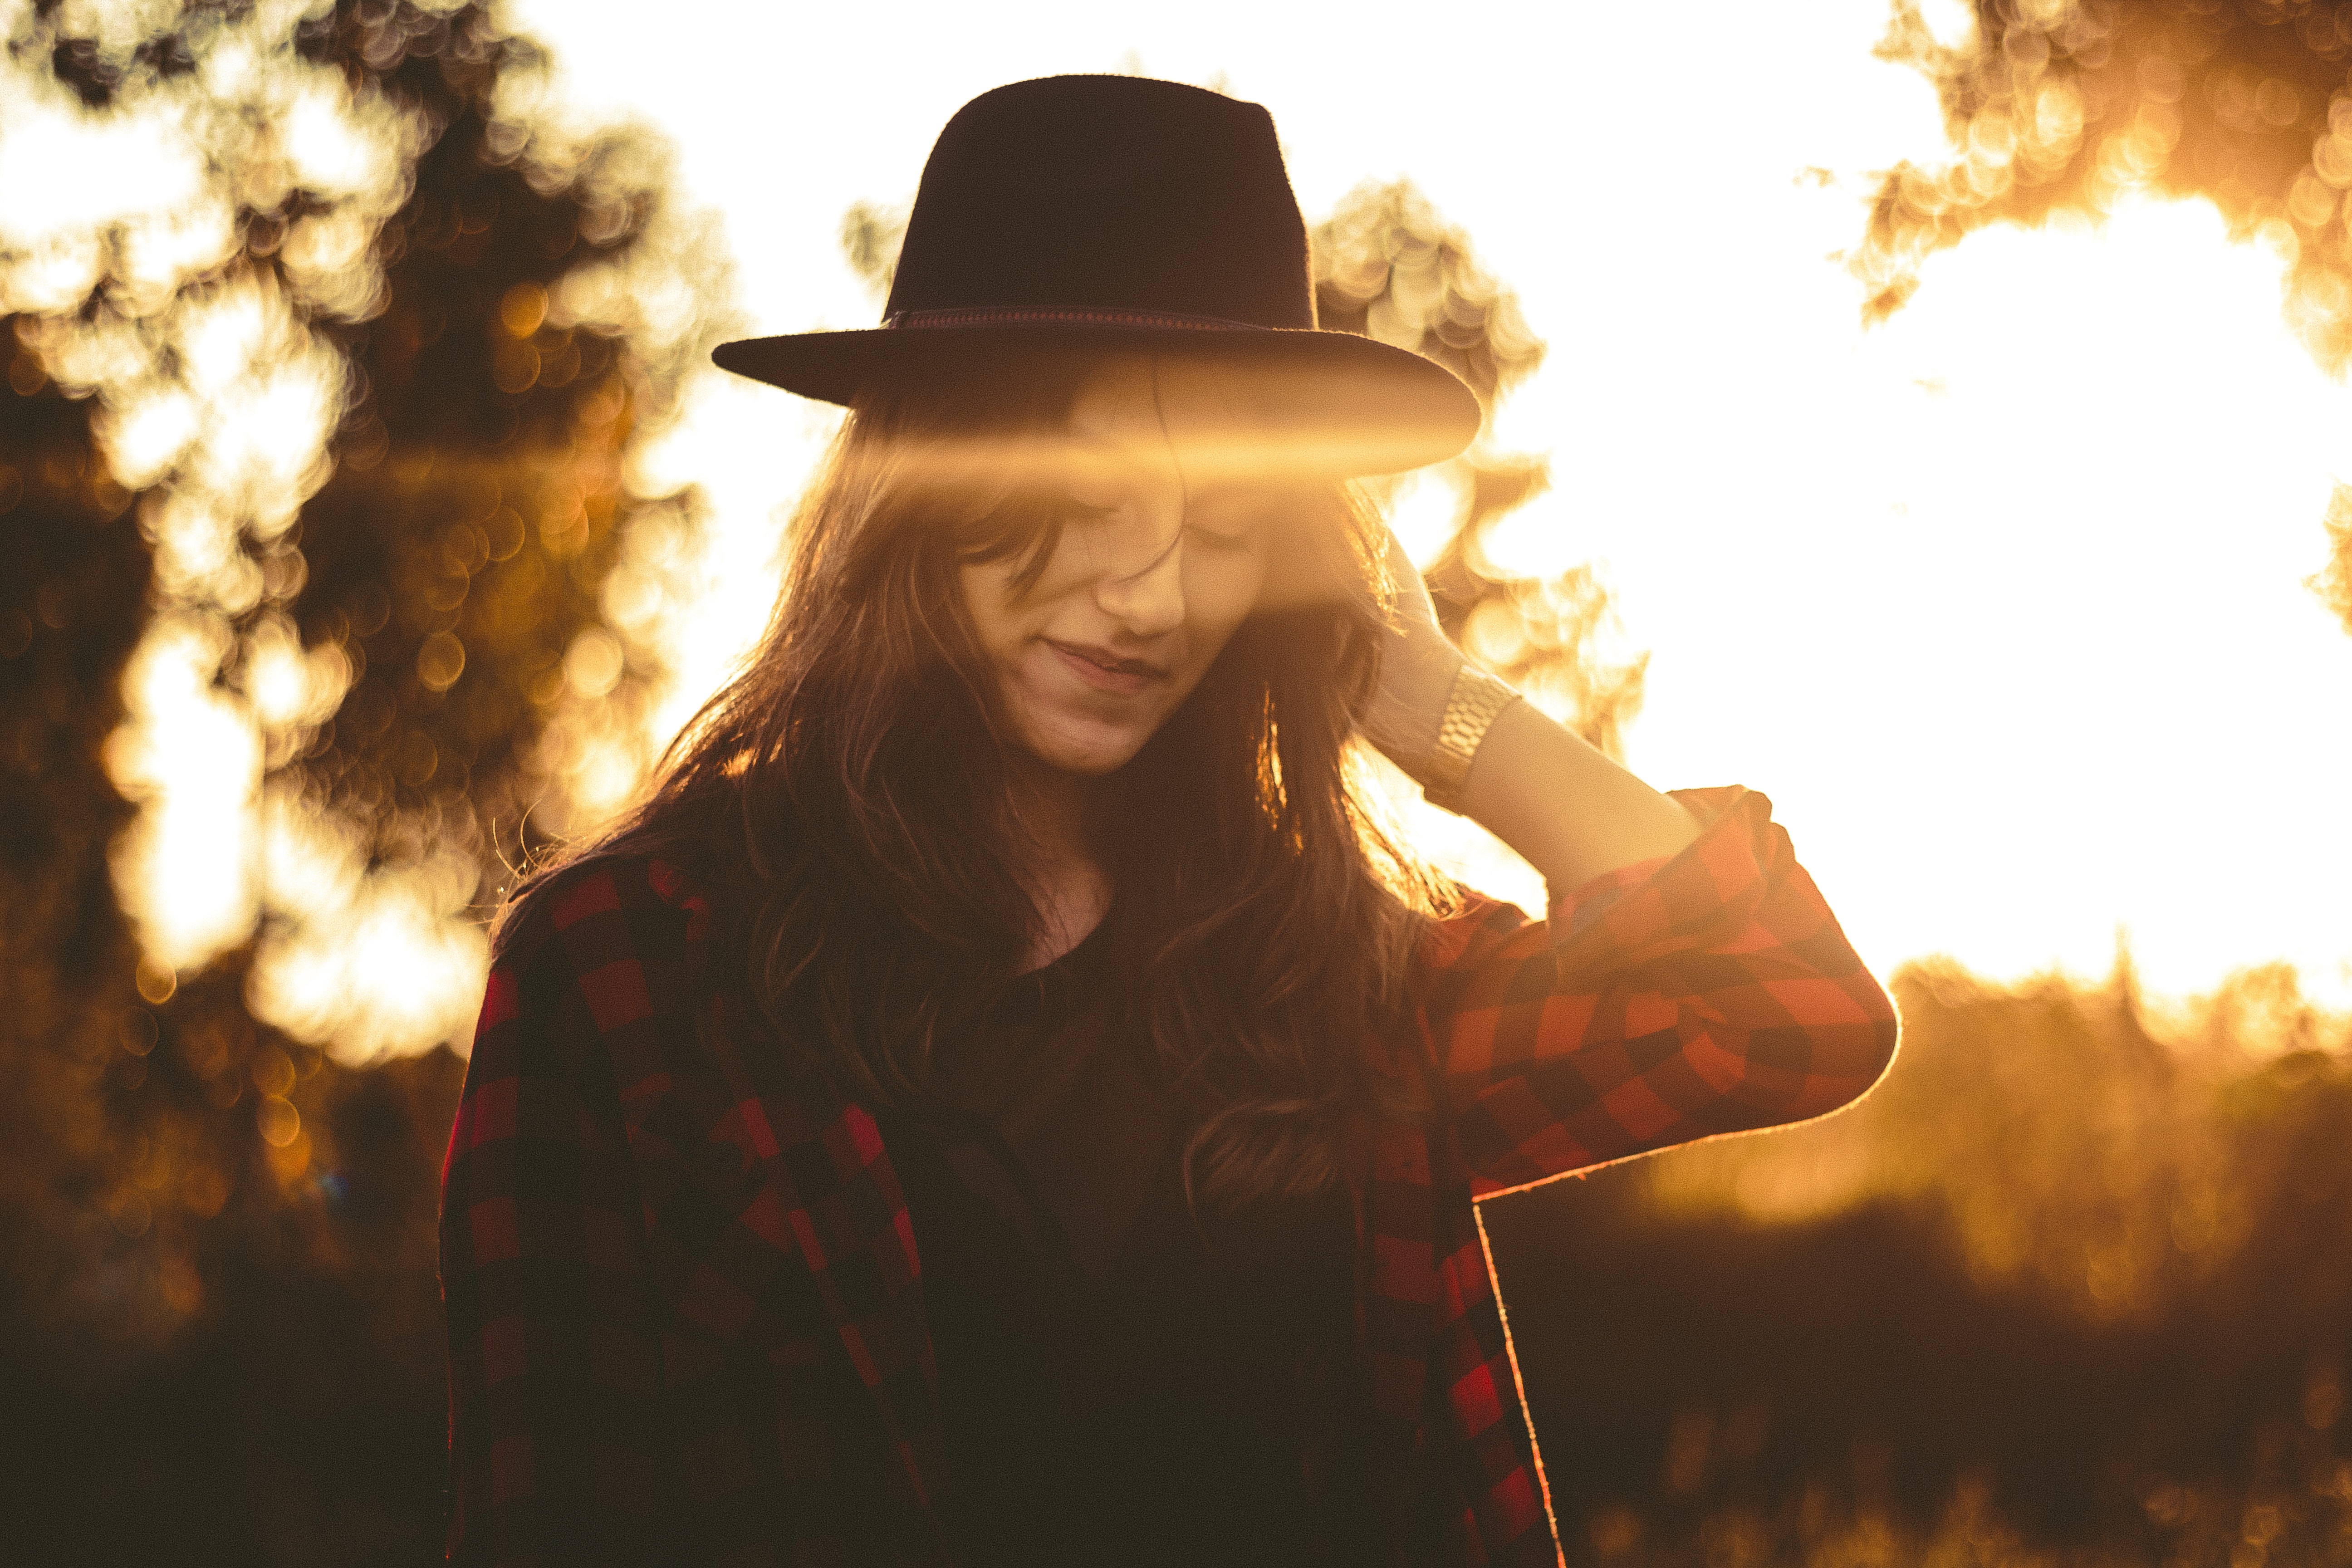
tree, light, sky, girl, photography, sunlight, evening, autumn, smile, fun, happiness, backlighting